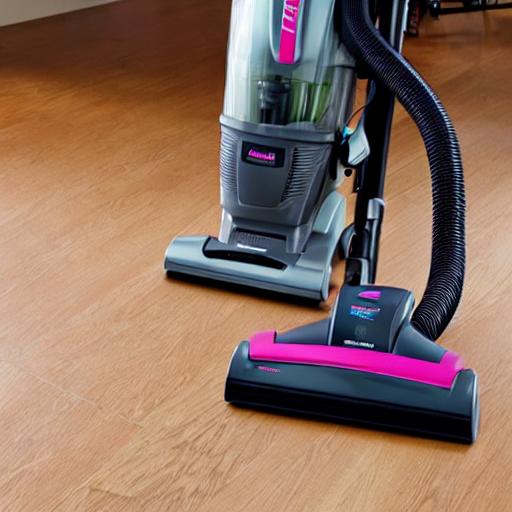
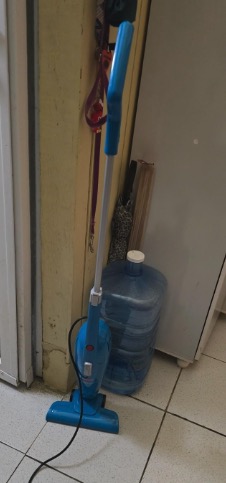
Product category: items_vacuum
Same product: no